Muratpaşa Belediyesi Spor Kulübü

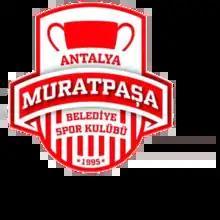

Muratpaşa Belediyespor is a multi-sports club established in 1995 in Antalya, Turkey by the municipality of Muratpaşa district.